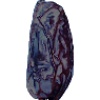
Label: Dates 1